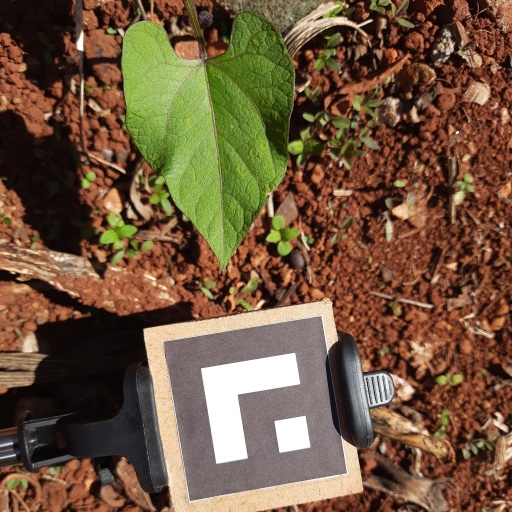
Observations: wavy surface, no eating holes, under sunlight